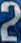
Number: 2